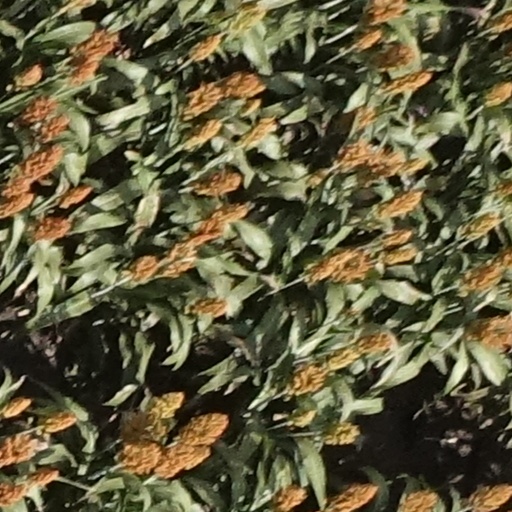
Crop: sorghum